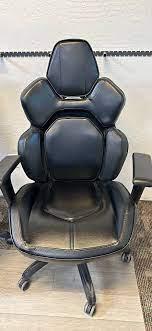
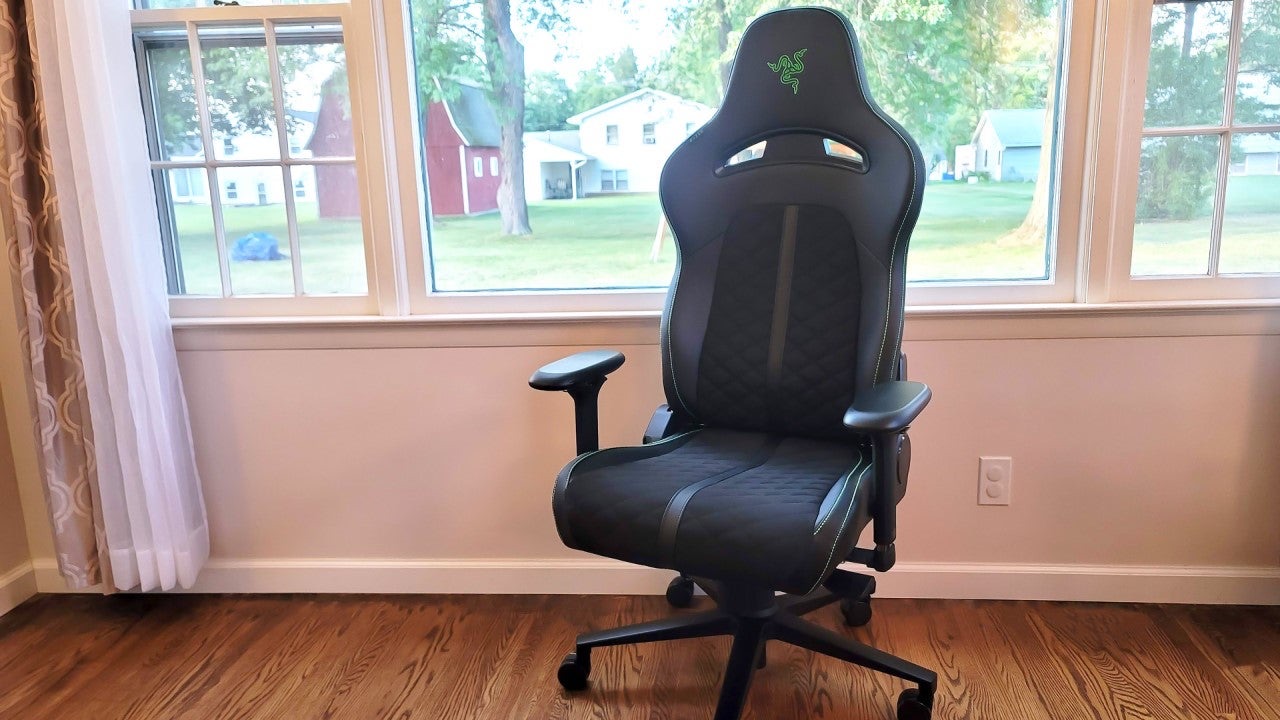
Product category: items_chair
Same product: no